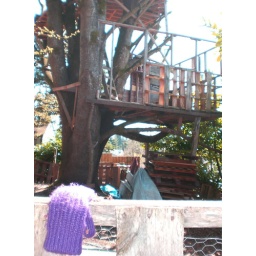
huge tree house in Oly